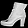
Label: Ankle boot